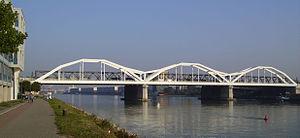
Cette liste contient les ponts présents sur le Rhin et ses bras. Elle est donnée par province néerlandaise, land allemand, département français, canton suisse, land autrichien ou pays depuis l'aval du fleuve vers son amont et précise pour chacun le nom des communes reliées, en commençant par celle située sur la rive gauche.